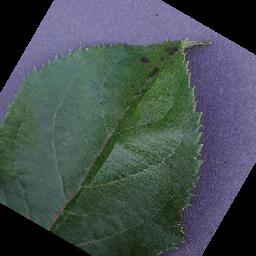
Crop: apple
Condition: scab